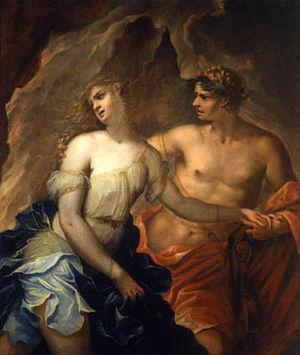
Dans la mythologie grecque, Eurydice est une dryade.